Elizabeth Reef

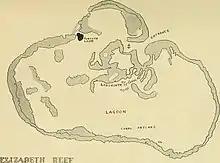
1934 map of Elizabeth Reef

Elizabeth Reef, located at , is a coral reef in the Coral Sea. The reef is separated by a deep oceanic pass, some 47 km wide, from nearby Middleton Reef, both of which are part of the underwater plateau known as the Lord Howe Rise. It is around 150 km from Lord Howe Island and 600 km from the New South Wales coast of Australia. The Environment, Sport and Territories Legislation Amendment Act 1997 included Elizabeth Reef in Australia's Coral Sea Islands Territory.